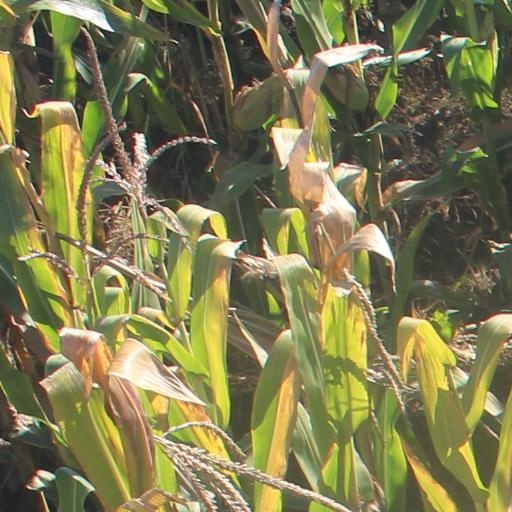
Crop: maize; corn